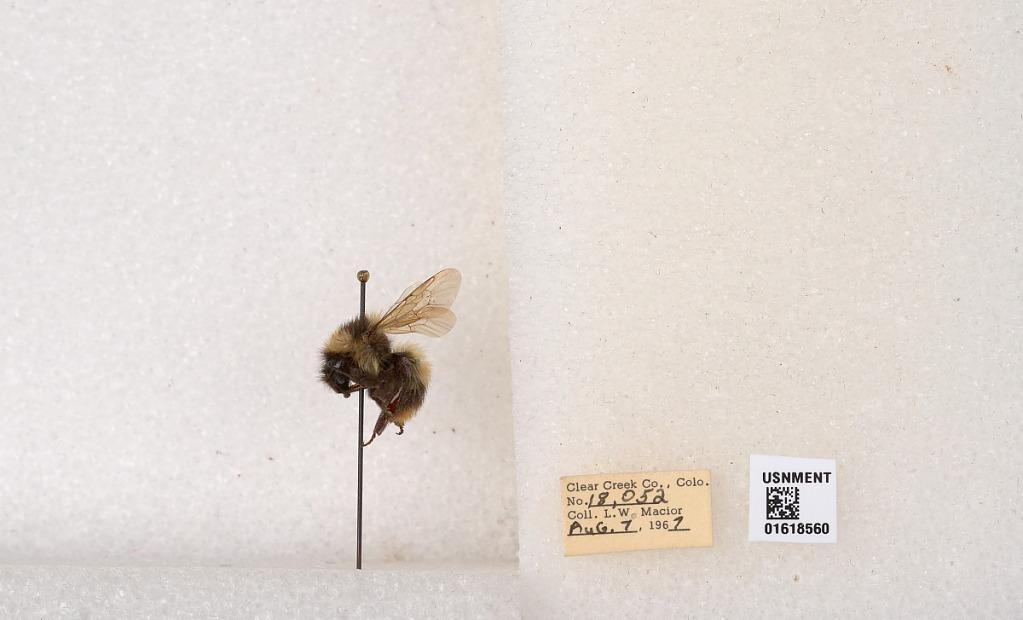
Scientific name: Bombus kirbyellus
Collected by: L. Macior
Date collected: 1967-8-7
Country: United States
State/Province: Colorado
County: Clear Creek
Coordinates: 39.6891, -105.644